Tsuzuki Station

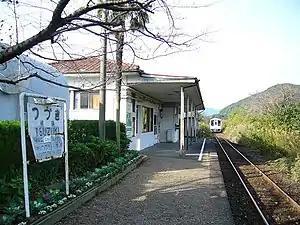
Tsuzuki Station

Tsuzuki Station is served by the Tenryū Hamanako Line, and is located 53.3 kilometers from the starting point of the line at Kakegawa Station.